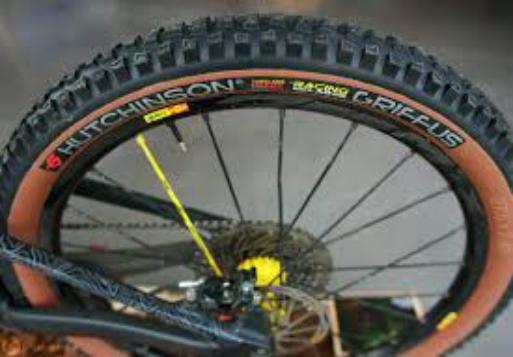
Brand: hutchinson tires
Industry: Transportation